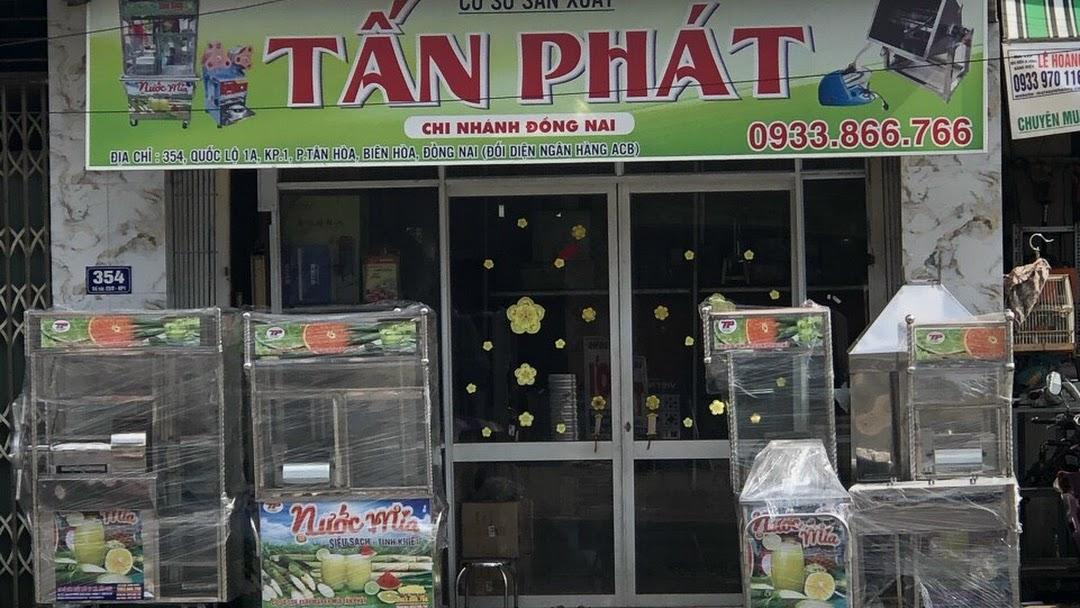
hai chiếc xe nước mía ở bên trái thì lớn hơn hai chiếc xe nước mía ở bên phải